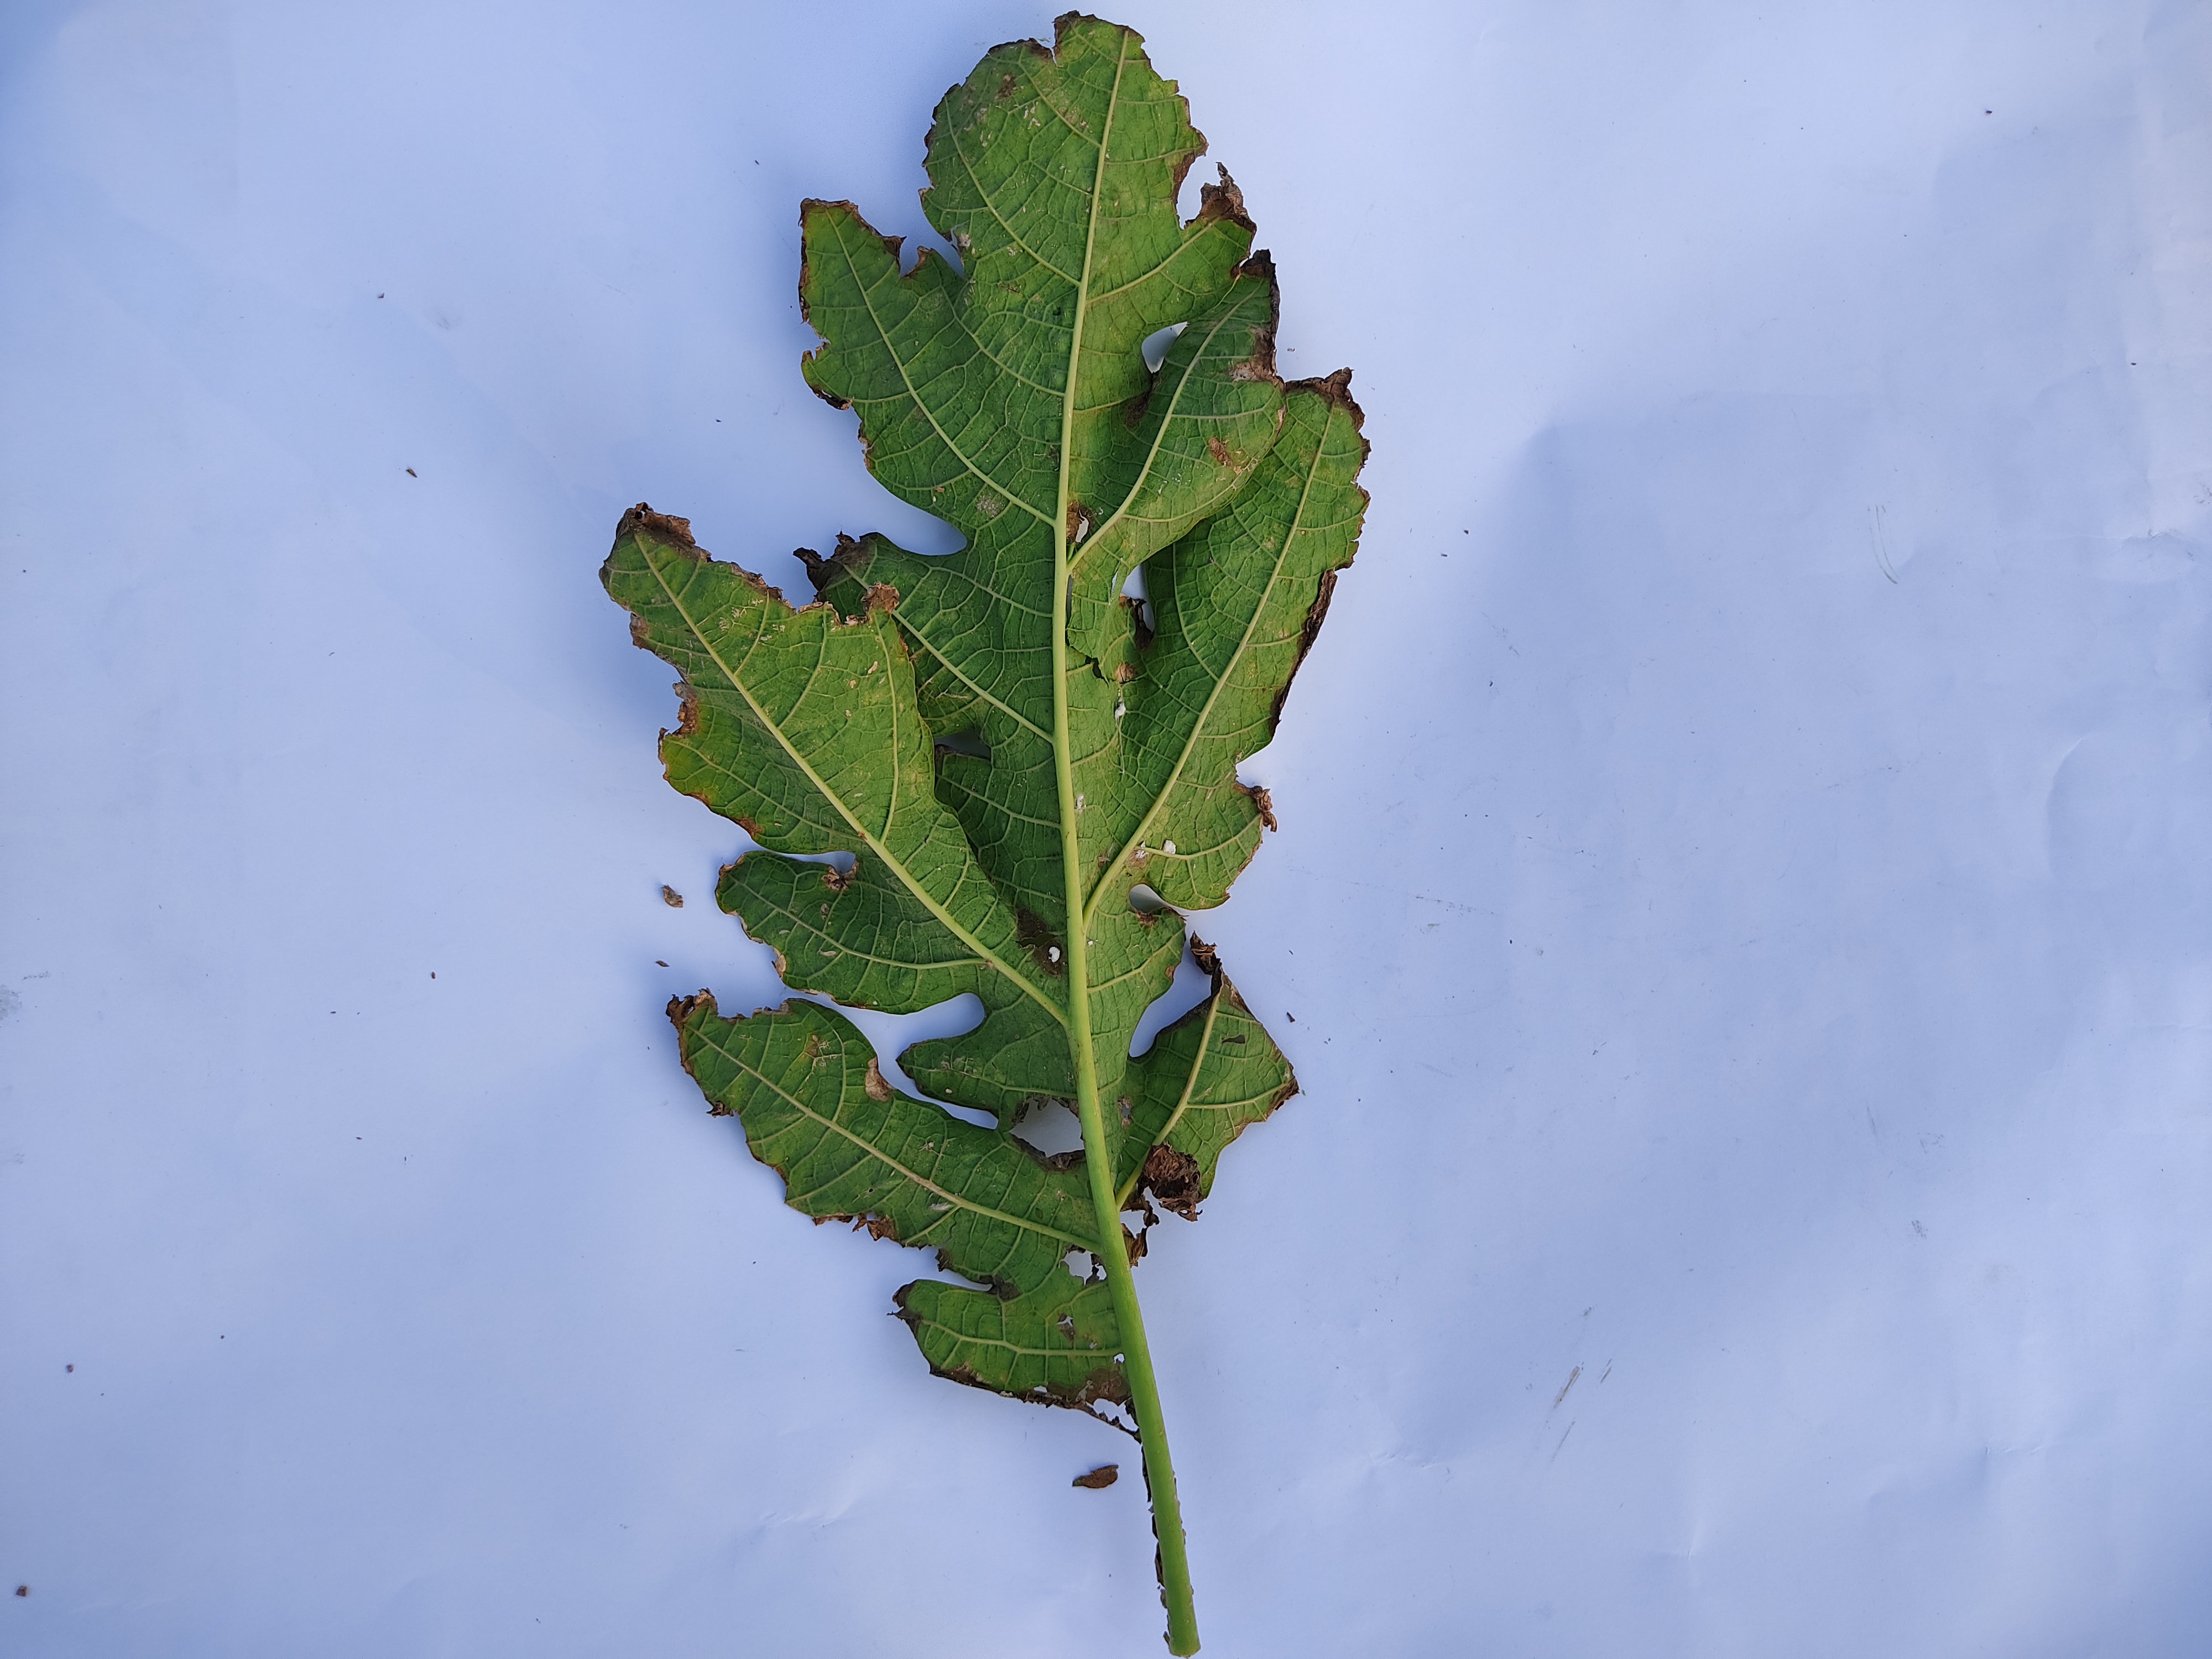
Label: Mite Disease